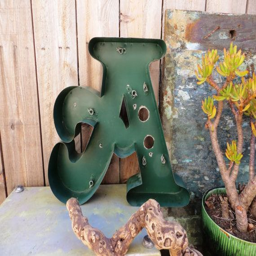
hand - formed from aluminum sheet metal .